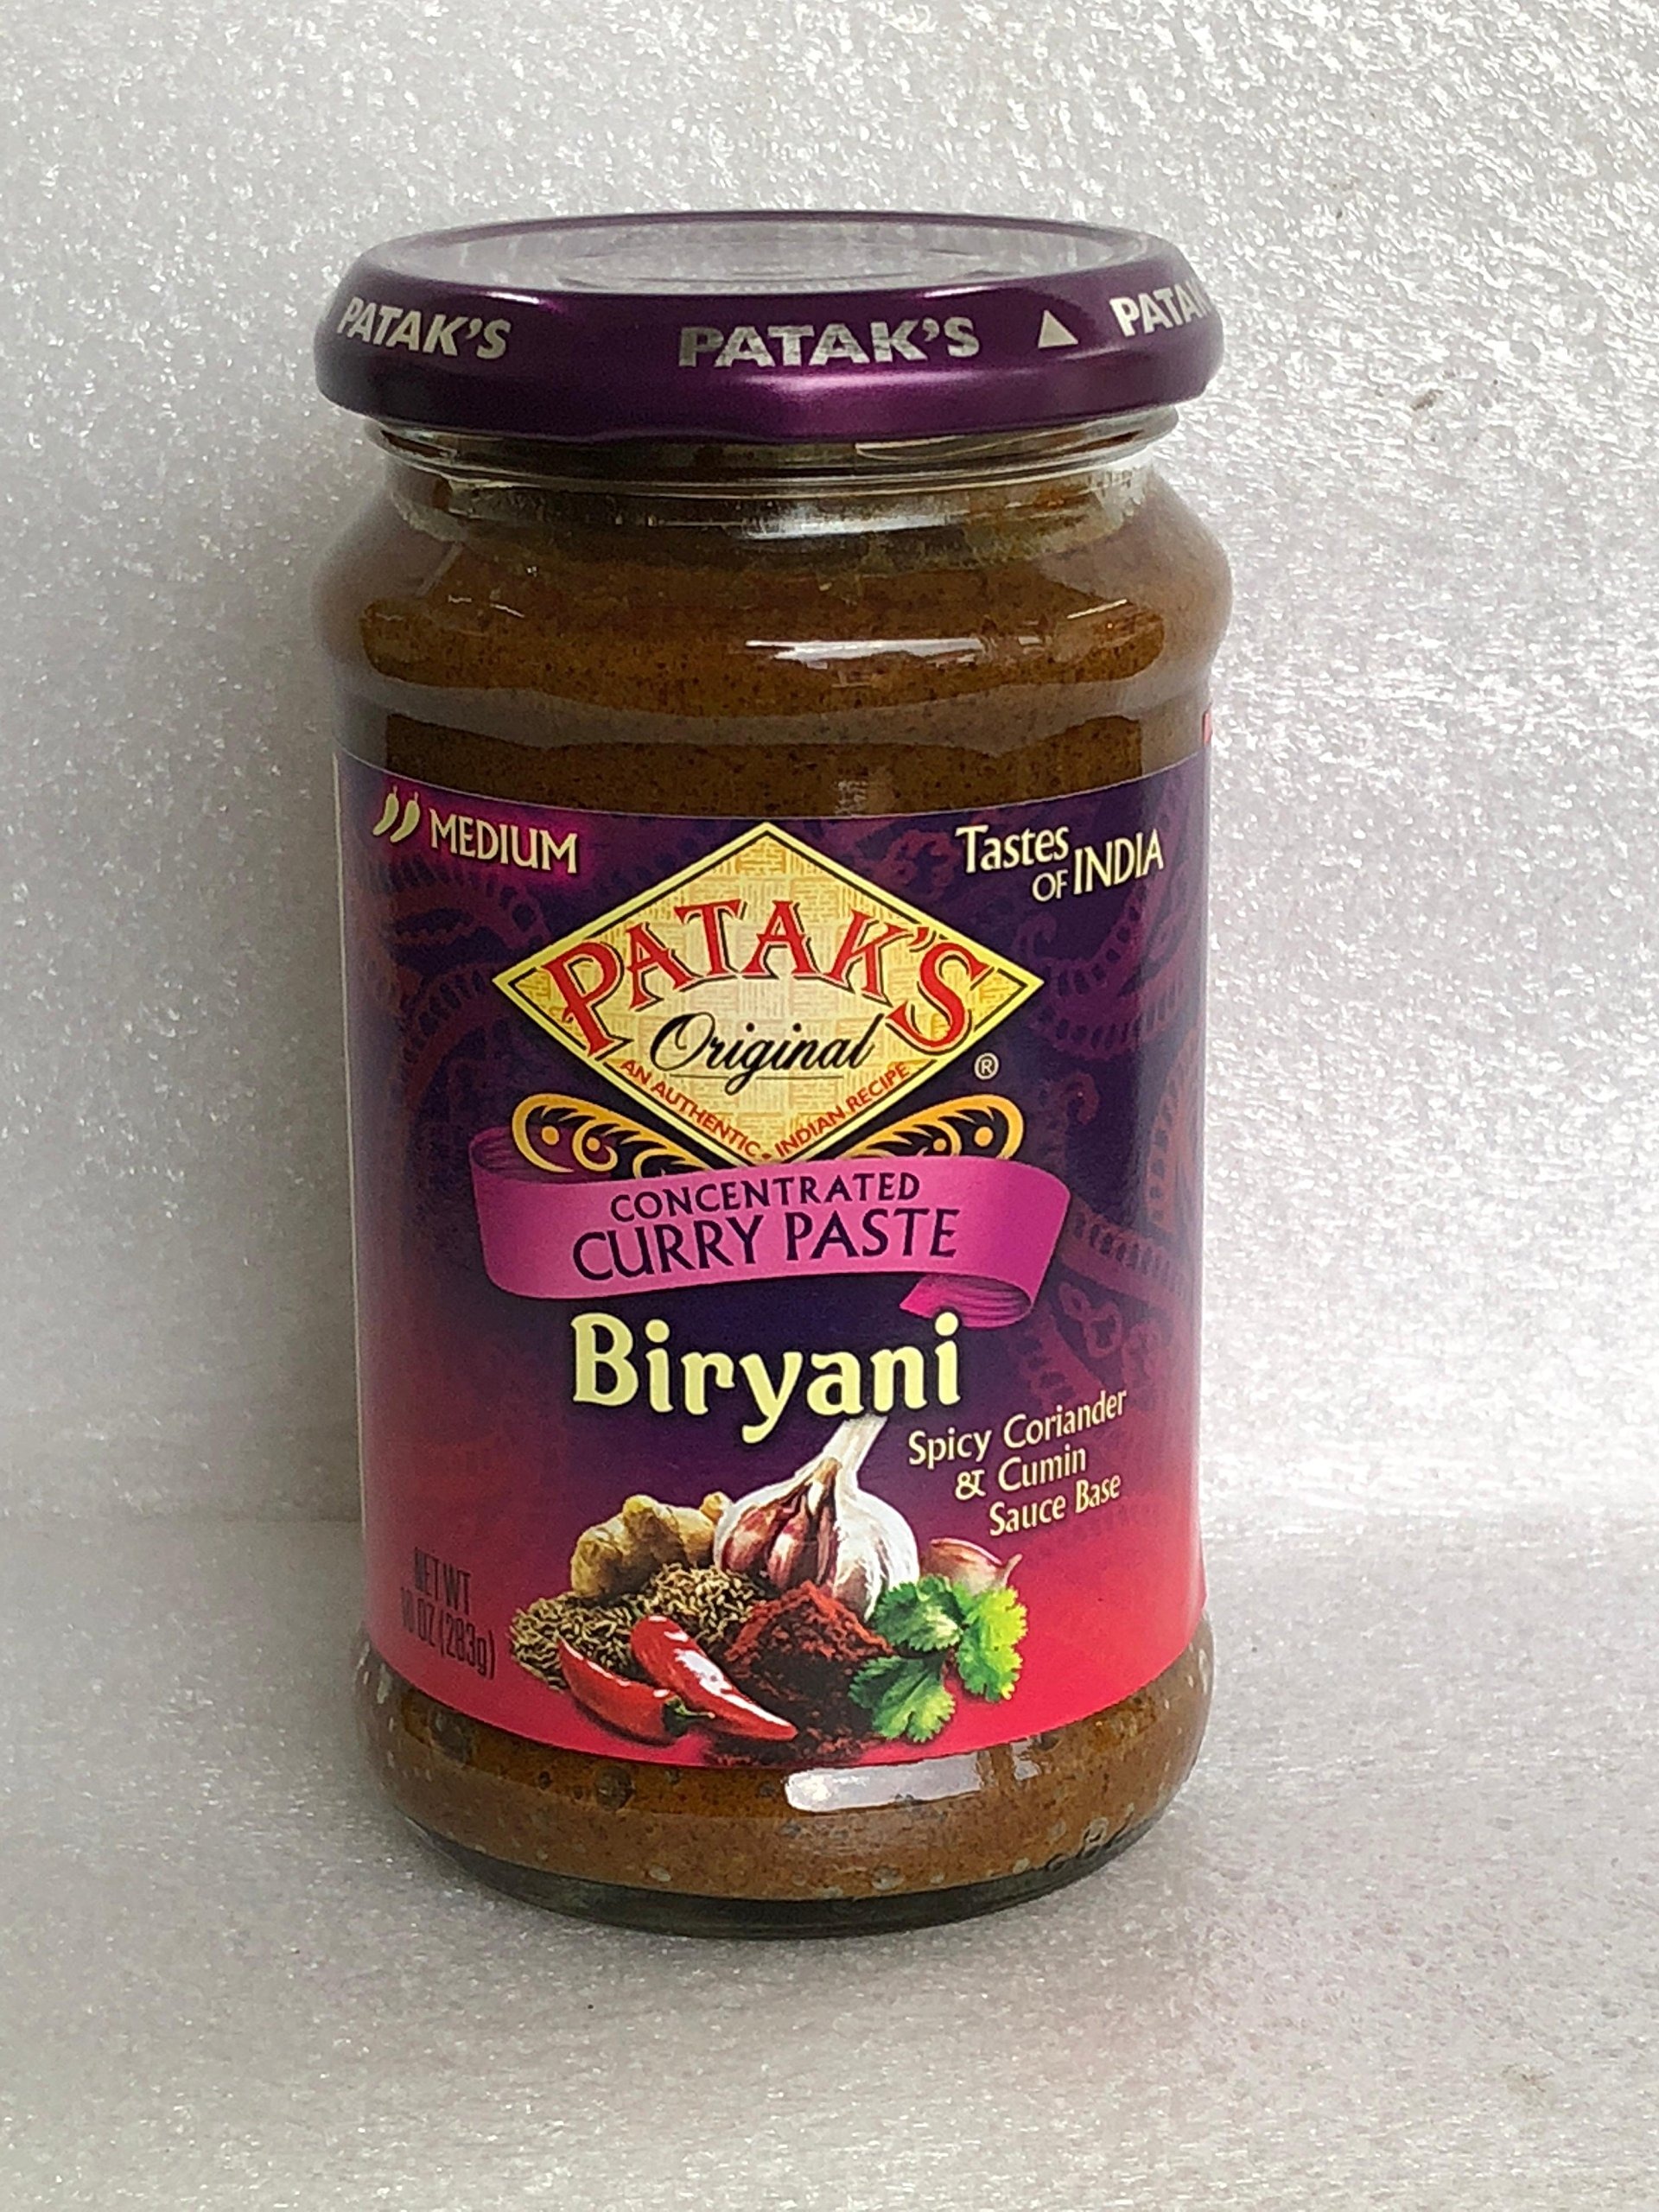
Item Name: Patak's PASTE,BIRYANI, (Pack of 6)
Product Description: Now all you need for a fresh biryani dish is this paste, rice and meat, chicken or vegetables. This extremely handy paste is perfect for quick and tasty rice dishes. Recipe for Chicken Biryani is provided on the bottle (vegetables are a good substitute). This paste is comprised of vegetable oil, water, cilantro, cumin, salt, garlic, ginger, spices, turmeric, chile pepper, acetic acid and citric acid. Gluten Free.
Value: 60.0
Unit: Ounce

Price: 11.49